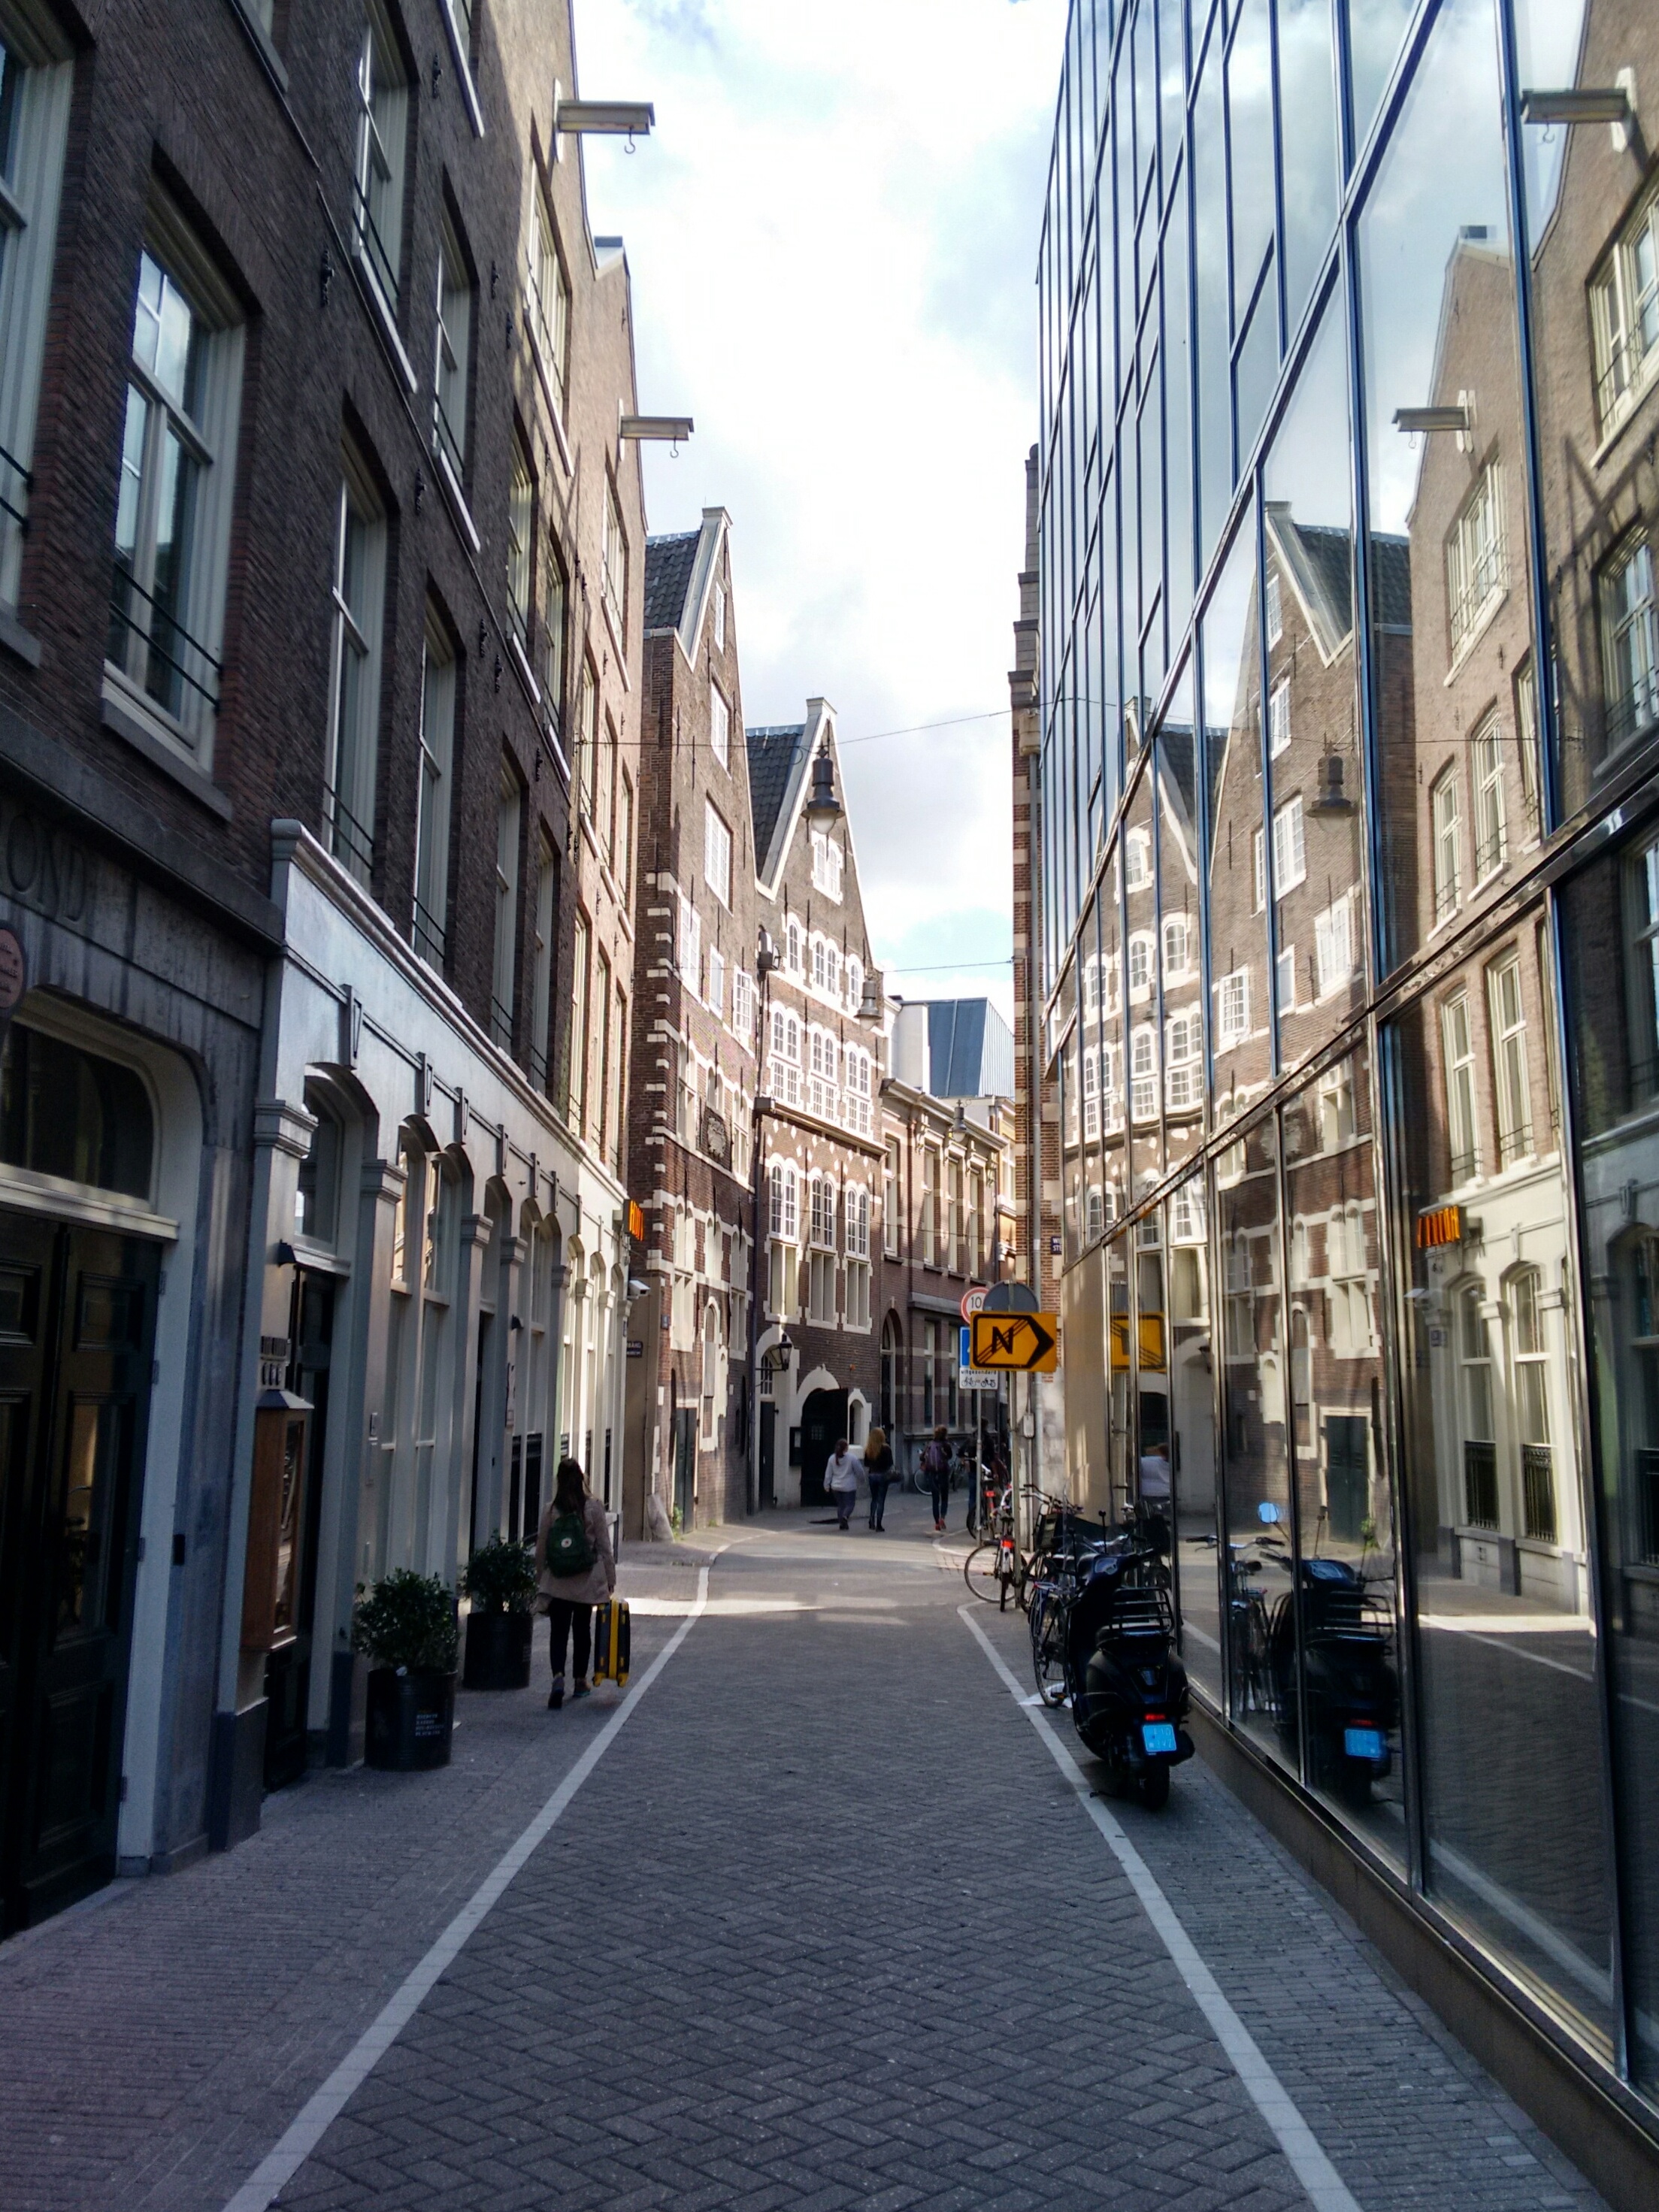
pedestrian, architecture, road, street, town, alley, city, cityscape, downtown, facade, lane, waterway, infrastructure, metropolis, neighbourhood, urban area, residential area, human settlement, metropolitan area, nonbuilding structure